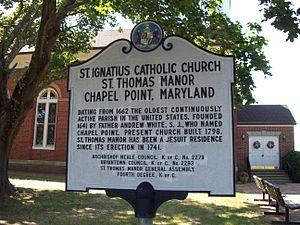
Andrew White, né en 1579 à Londres et y décédé le 27 décembre 1656, est un prêtre jésuite anglais, missionnaire en Amérique du Nord. Il est considéré comme le fondateur de la mission catholique au Maryland dont il fut aussi le chroniqueur.
L’église Saint-Ignace est un édifice religieux catholique sis près de Port Tobacco Village, au Maryland. Une mission ouverte en 1641 par le missionnaire jésuite anglais Andrew White devient paroisse en 1662, la plus ancienne paroisse catholique des Treize colonies. L’église actuelle construite en 1798 servit de cathédrale temporaire lorsque le diocèse de Baltimore fut érigé. Depuis sa fondation la paroisse est administrée par les Jésuites.